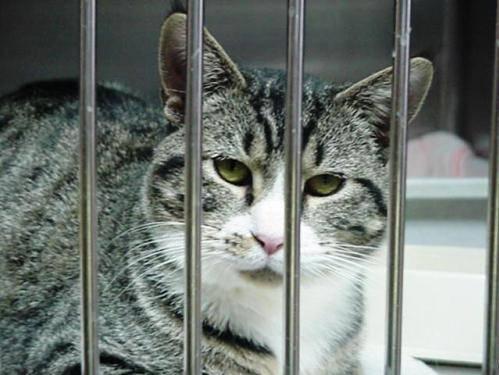
cat